Question: Please indicate a possible affordance area of the surfboard that can be used for carrying
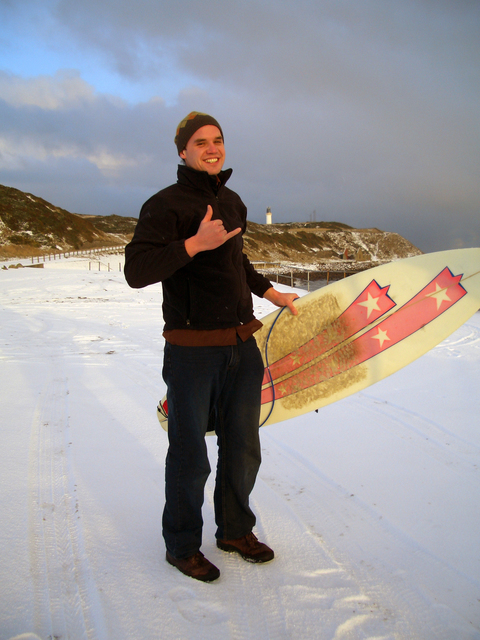
Answer: [153.985, 250.226, 476.391, 424.662]